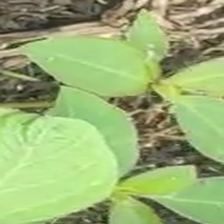
Weed species: Moti_dudhi(Euphorbia_geneculata_L)